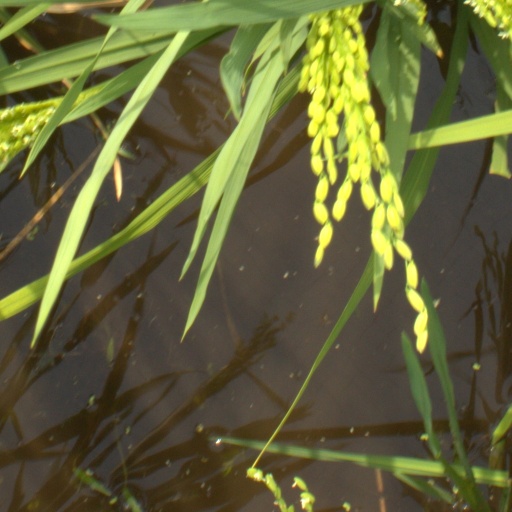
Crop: rice